Nairobi railway station

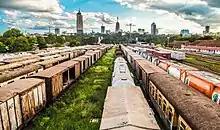
Trains at the former railway station

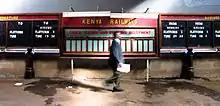
Kenya Railways in 2011

The station was built in 1899 and saw structural additions throughout the 20th century. It is on the site of the first stone building in Nairobi in 1904, which was a Catholic church. That church now meets at the Cathedral Basilica of the Holy Family.